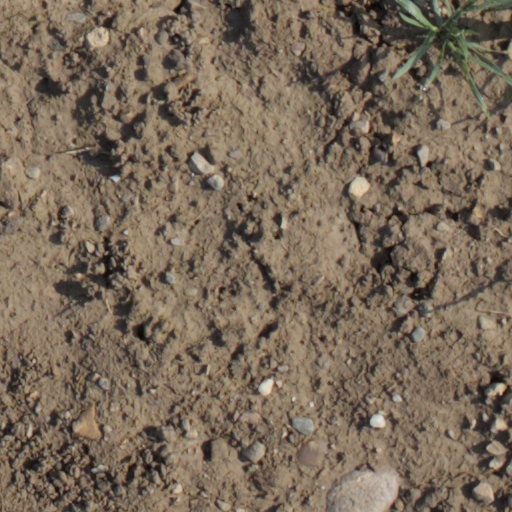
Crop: wheat